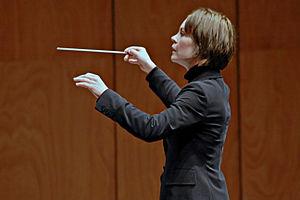
1Chef d'orchestre fr:Susanna Mälkki conduisant le Ensemble intercontemporain à Torino Palavela 18 Septembre 2008. Italiano: Palavela, 18 settembre 2008 Ensemble intercontemporain Susanna Mälkki, direttore
Susanna Mälkki est une violoncelliste et cheffe d'orchestre finlandaise. De 2006 à 2013, elle est directrice musicale de l'Ensemble intercontemporain.